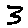
Label: 3